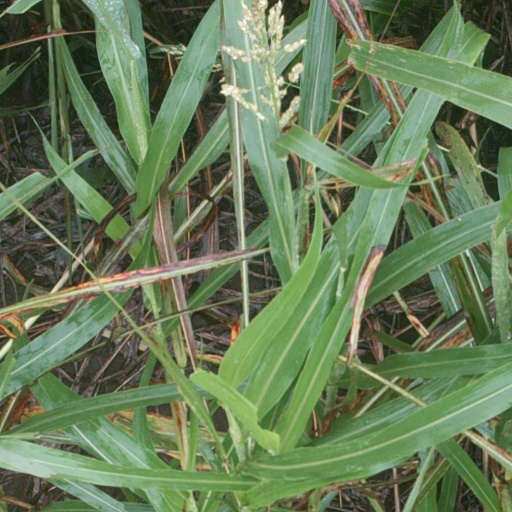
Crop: sorghum